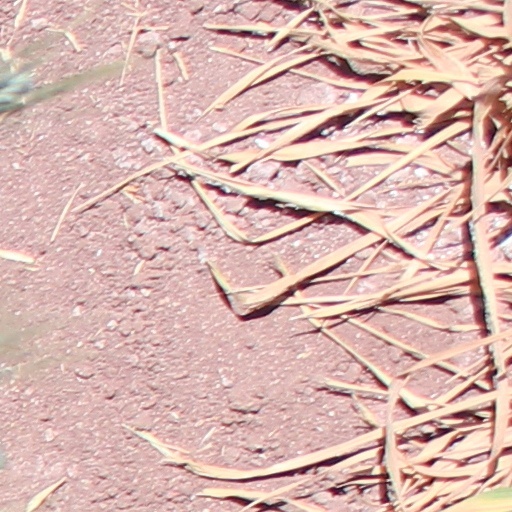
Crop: wheat